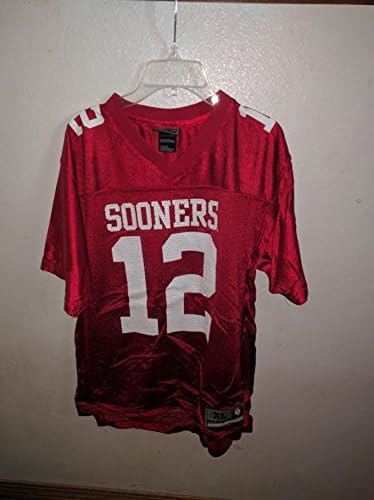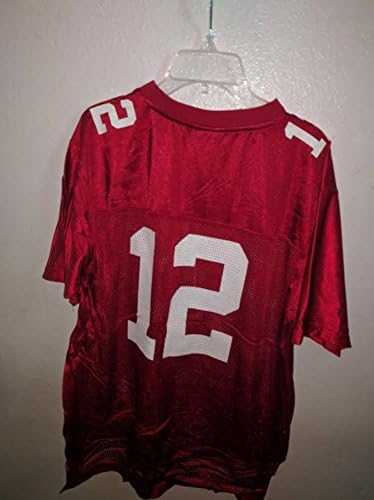
Oklahoma Sooners #12 Red Youth Size Extra Large XL Jersey New w Tags Genuine Stuff
Category: AMAZON FASHION
This is for Youth Size Extra Large. new with tags. Oklahoma Sooners #12 Red Jersey
Features: Jersey | Pull On closure | Machine Wash | Oklahoma Sooners Youth XL Football Jersey